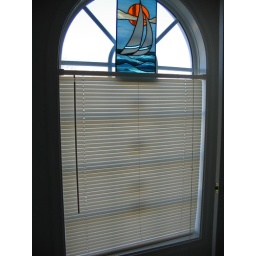
bedroom #3 dome window in bathroom